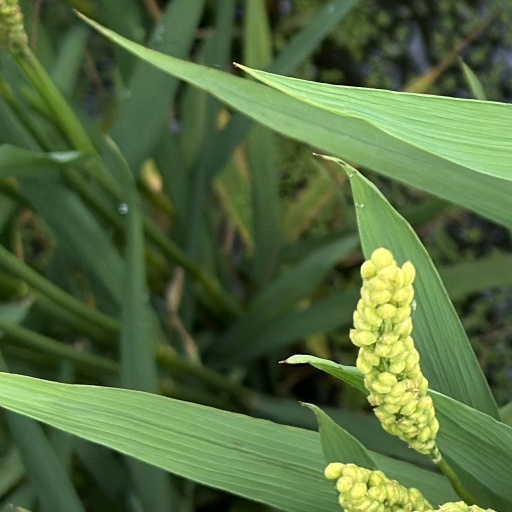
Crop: rice